2014 Stanley Cup Final

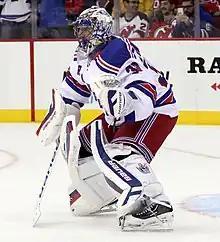
Henrik Lundqvist stopped 40 of 41 shots in Game 4.

The Rangers avoided becoming the first team since 1998 to get swept in the Finals by defeating the Kings 2–1. In a turn-around from game three, the Kings outshot the Rangers and lost as Rangers netminder Henrik Lundqvist saved 40 out of 41 shots. Like games one and two, the Rangers scored the first two goals, on goals by Benoit Pouliot and Martin St. Louis. Dustin Brown scored for the Kings in the second period to cut the margin to 2–1. In the third period, the Kings put pressure on the Rangers and nearly tied the score when the puck slid past Lundqvist to rest on the goal line before being cleared away. Earlier, in the first period, another shot by the Kings also rested on the goal line and did not go in. In all, the Kings outshot the Rangers 15–1 in the third, but did not score.